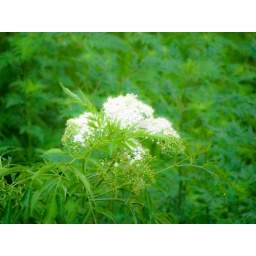
a single white flower in a sea of green